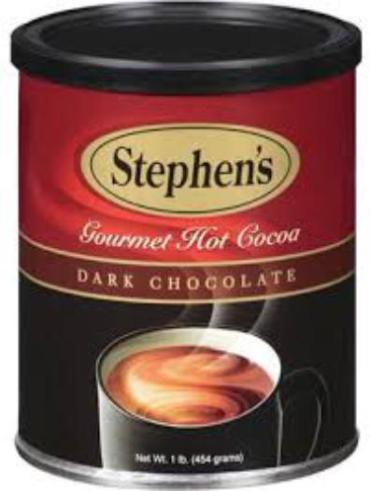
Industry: Food